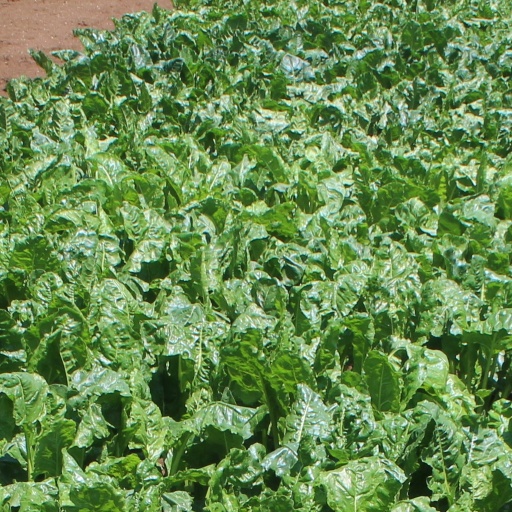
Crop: sugar beet